Twin Lakes Secondary School

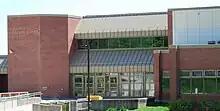
The main entrance to Twin lakes Secondary School.

The superintendent of the school is Scott Young. (Area B schools- Orillia, Oro-Medonte, Ramara & Springwater)